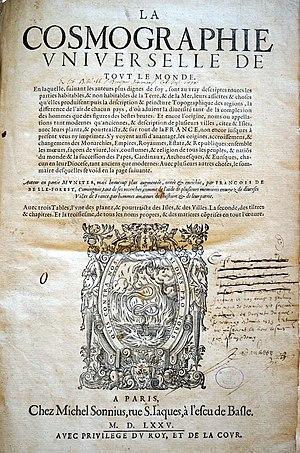
extrait du livre de F. de Belleforest.
Michel Sonnius est un imprimeur français.